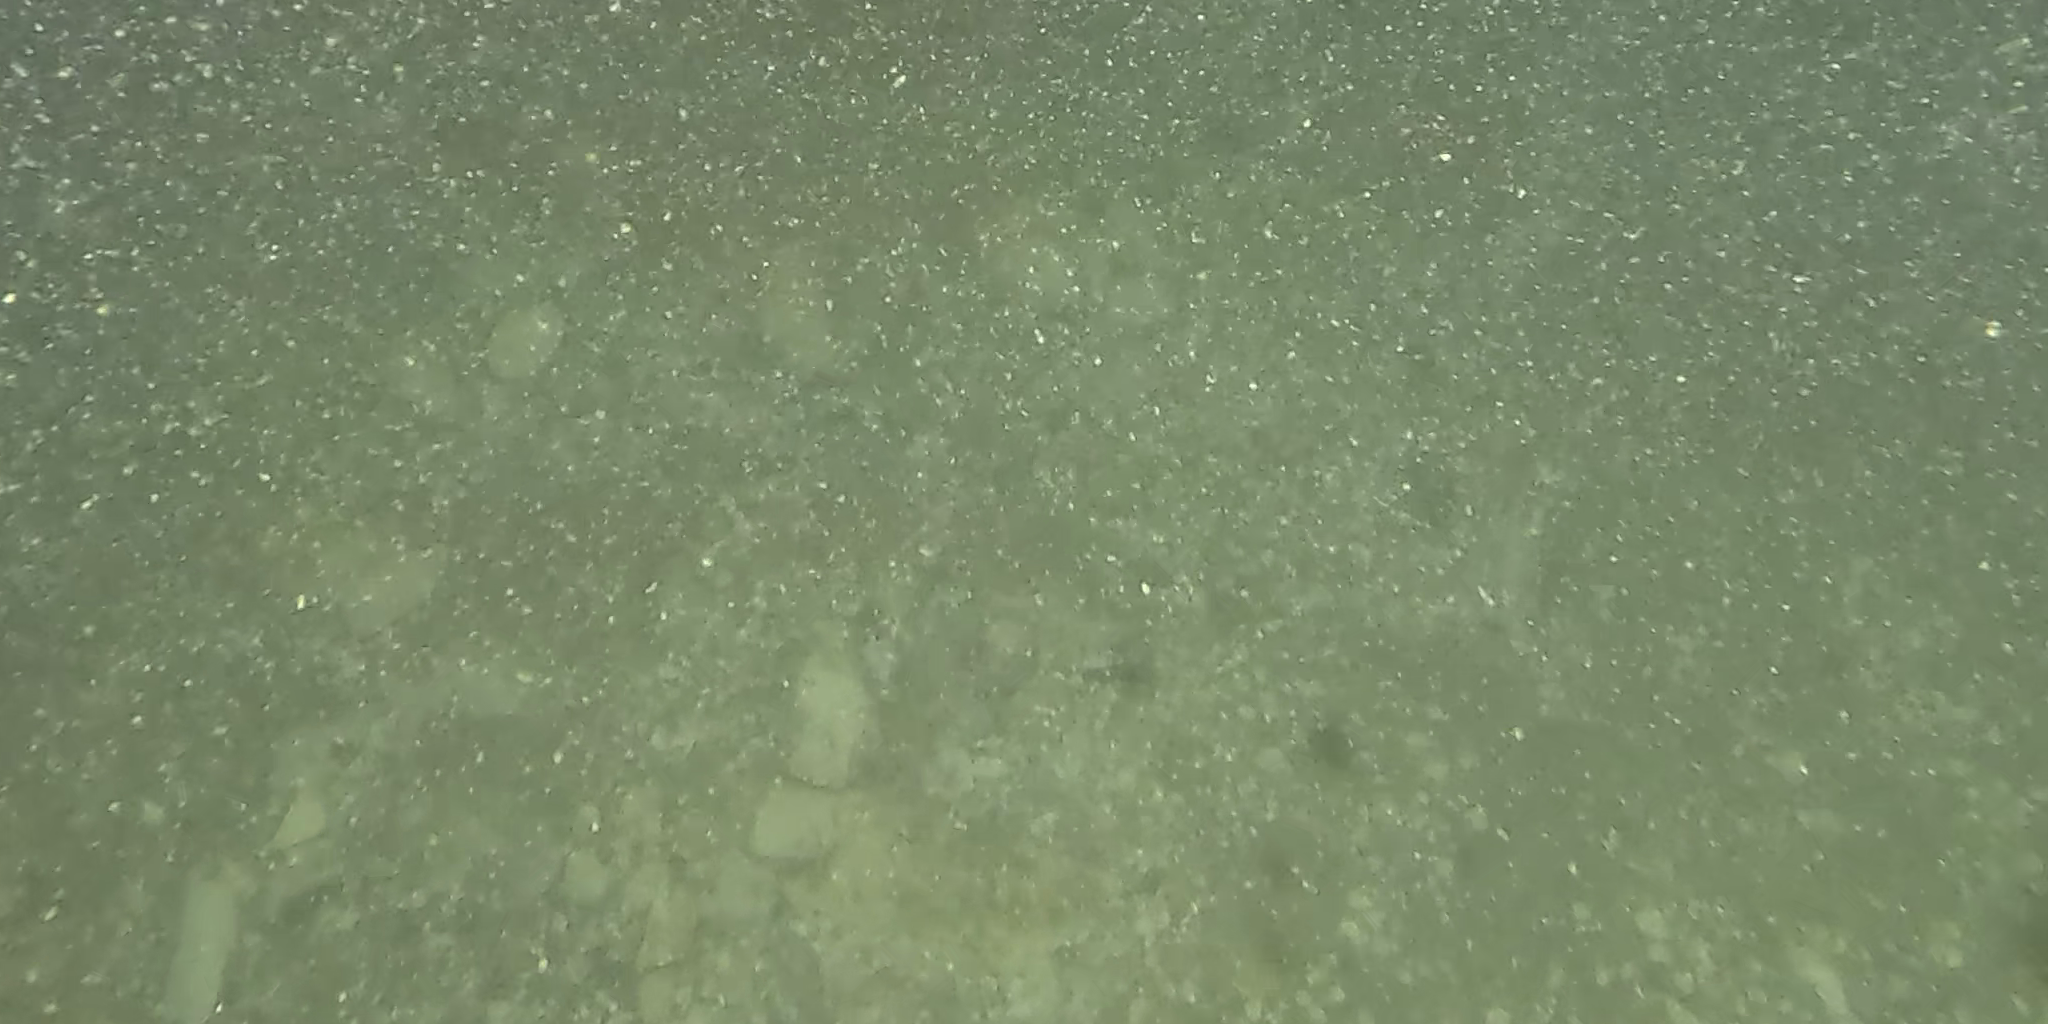
Seabed habitat: stone